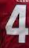
Number: 4